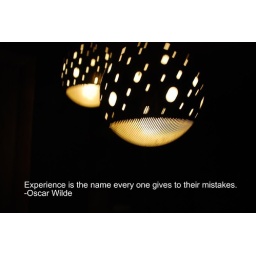
some lights in the door way of my house